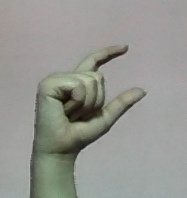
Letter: dal